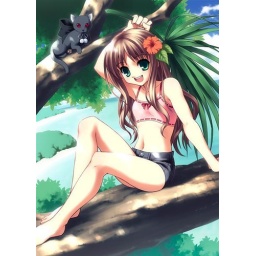
girl in a tree with a cat